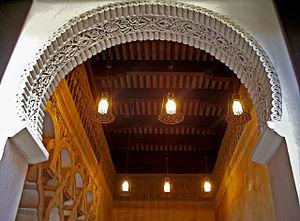
Le palais de l'Aljaferia est un palais fortifié construit durant la seconde moitié du XIᵉ siècle, à l'époque d'Al-Muqtadir, à Saragosse, en tant que résidence des rois Banu Hud. Il reflète la splendeur de la taïfa de Saragosse au moment de son apogée politique et culturel.